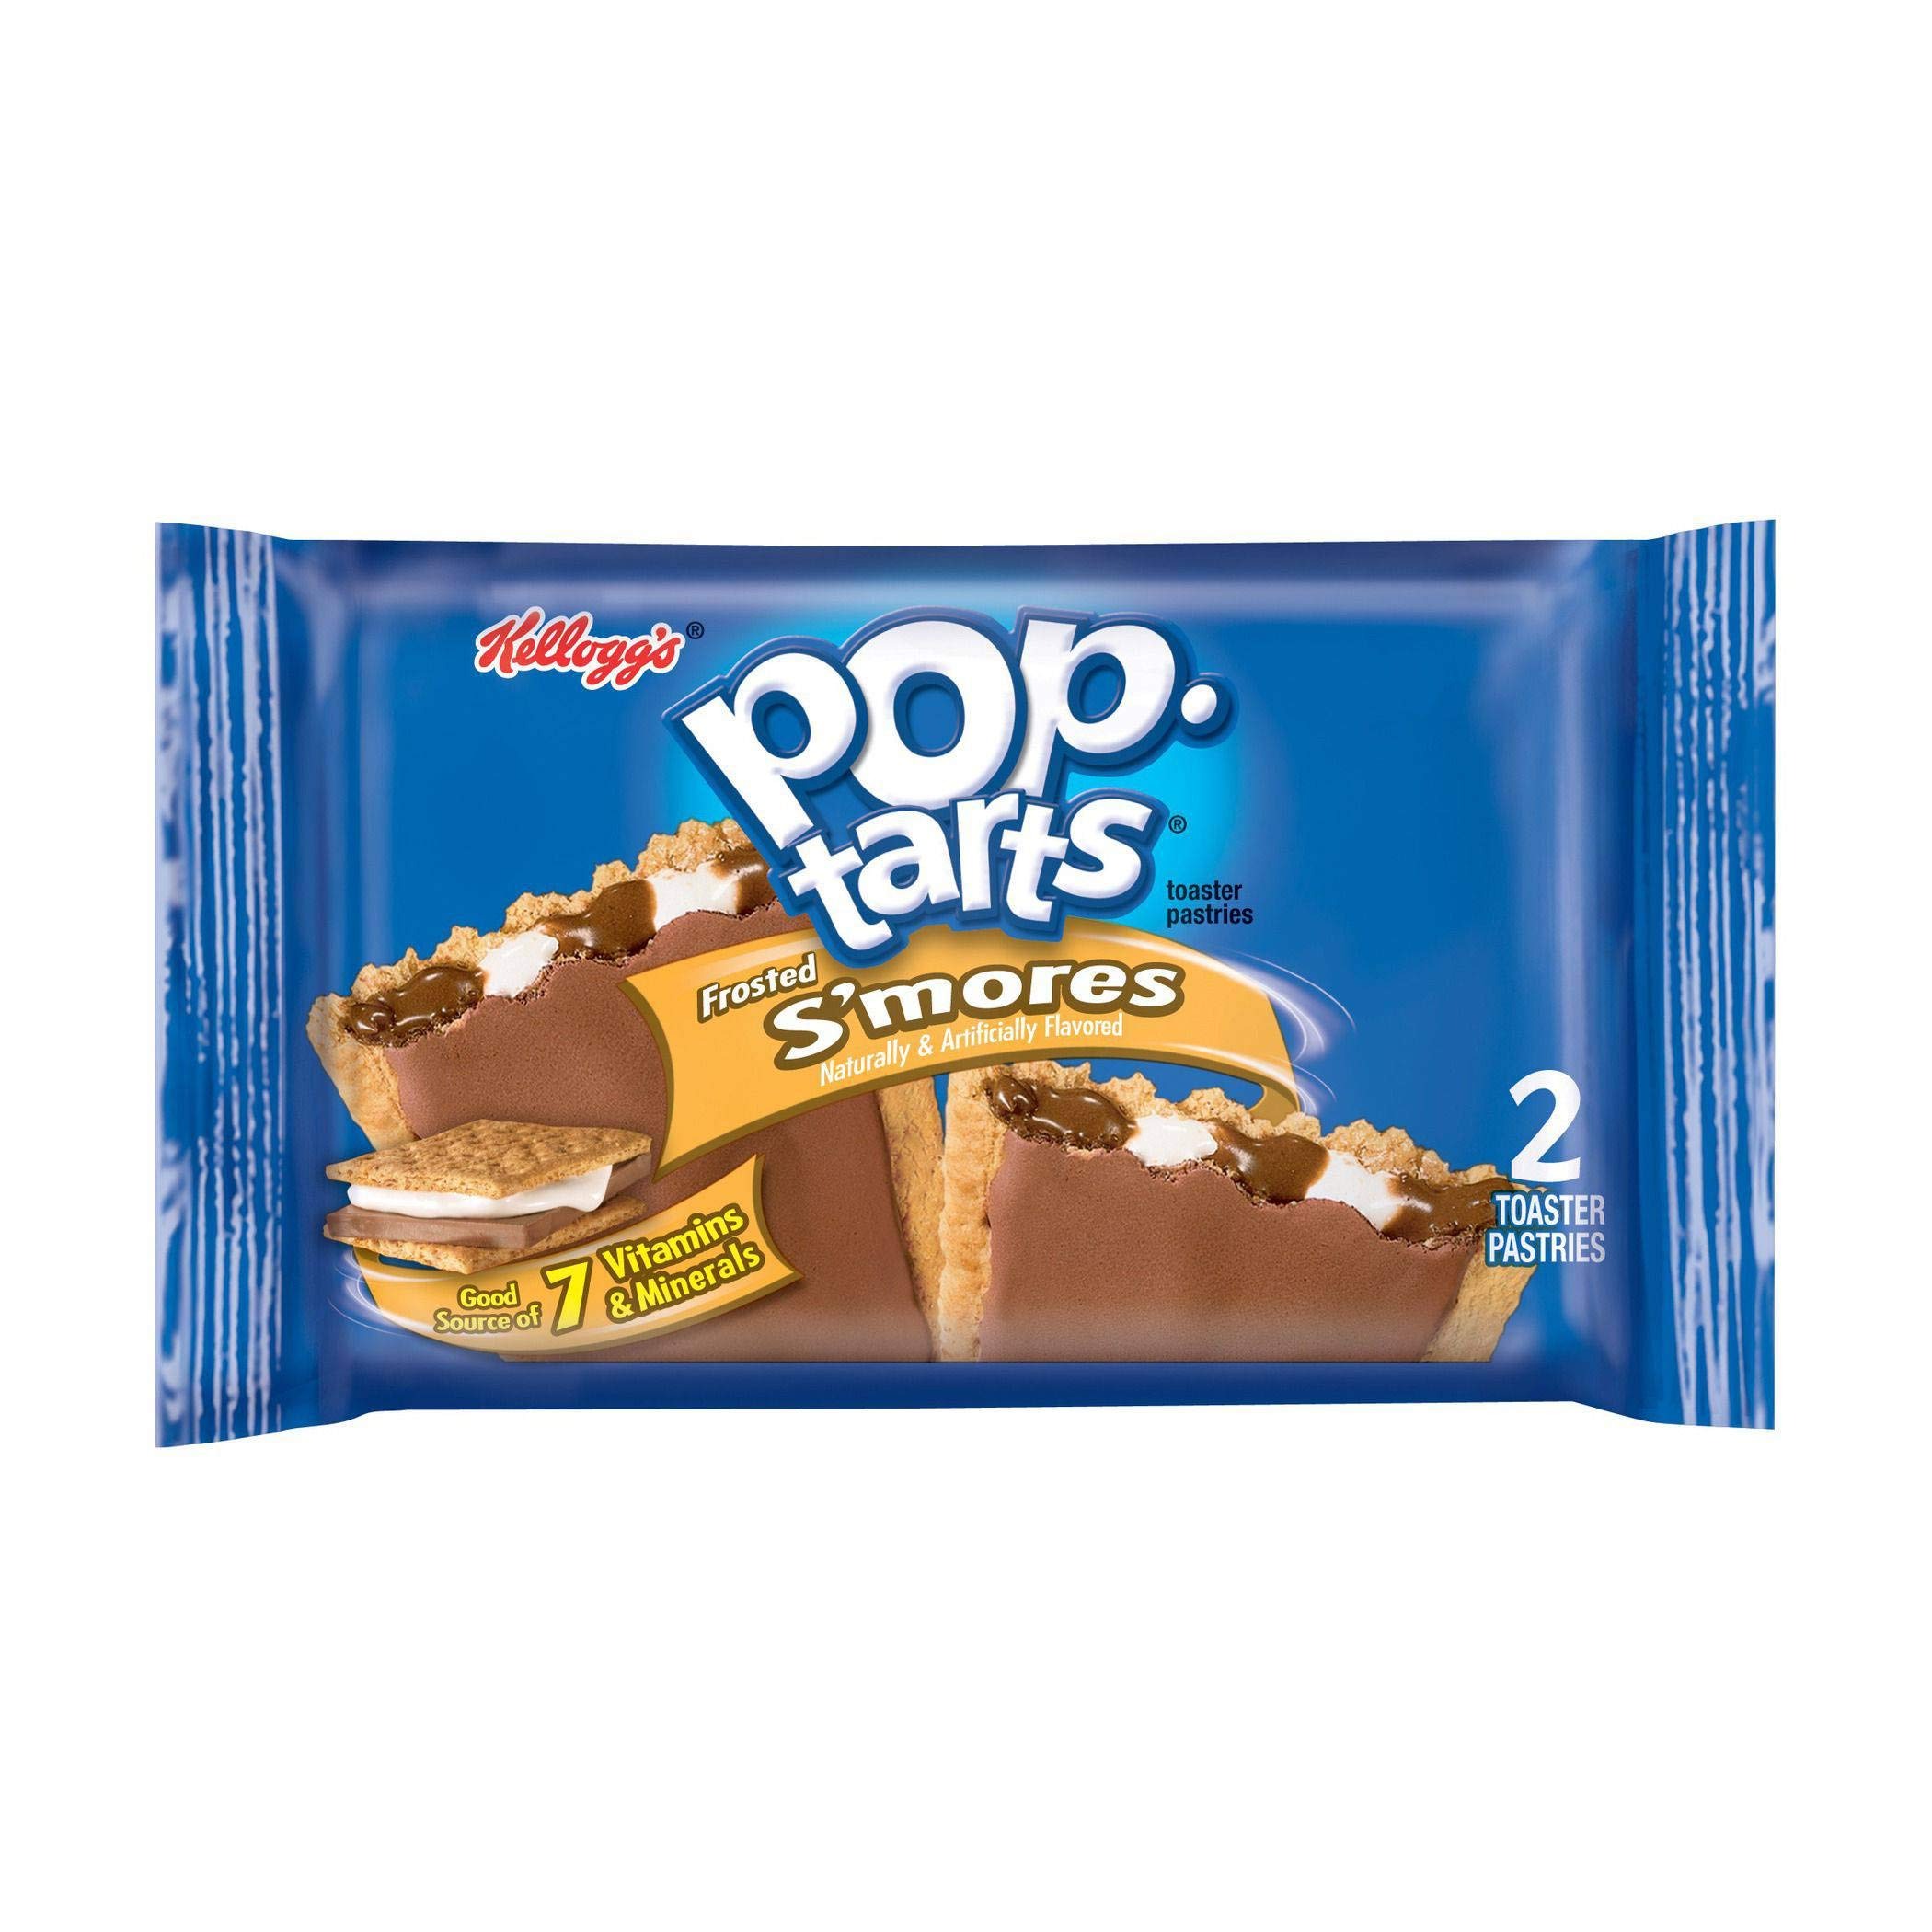
Item Name: Pop-Tart Smores Single Serve 12 Pack 6 Case 2 Count
Value: 2.0
Unit: Count

Price: 83.795